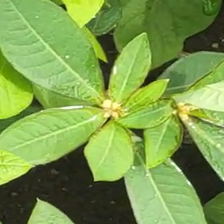
Weed species: Moti_dudhi(Euphorbia_geneculata_L)